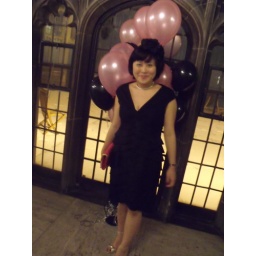
in a fishtail dress with an amazing hair piece, Tina rocks the ball